Laga Basin

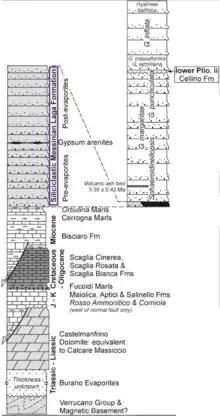
Stratigraphic column showing the different units present in the Laga Basin

Laga 1 and Laga 2 were deposited during the Tortonian-Early Messinian and represent the closing of the former basin. These two units combined are commonly referred to as the Laga Depositional Sequence (LDS). Laga 3 was deposited during the late Messinian and is a part of the Cellino Depositional Sequence (CDS), which also includes the Vomano marls and the Cellino formation. The lithology of all three units consists of siliciclastic marine turbidites. These had the tendency to deposit in lobes and today, many of these lobes can be seen confined in erosional depressions within the basin.